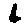
Label: 6